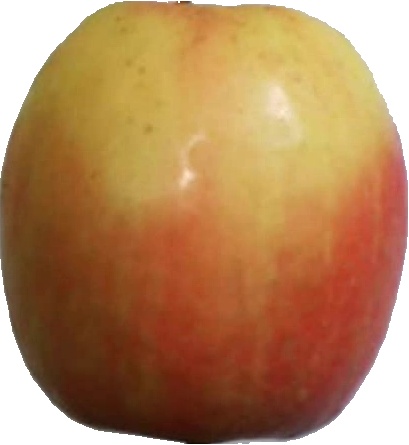
Label: apple_pink_lady_1